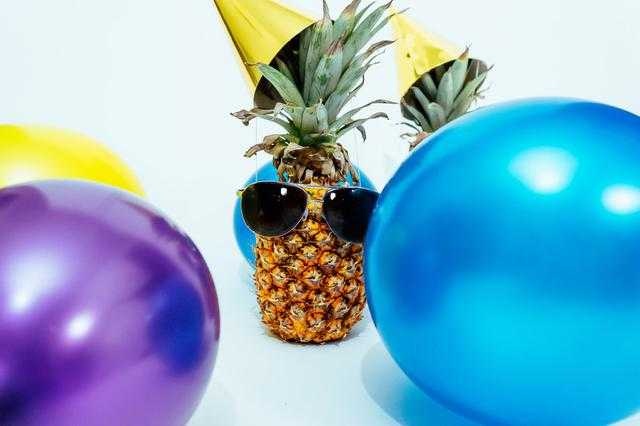
Label: Pineapple